Level 3 Communications

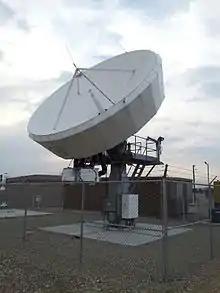
Level 3 Communications satellite dish on one of its two ground stations located in Boise, Idaho

Level 3 Communications operated a large network Internet, with infrastructure in 46 states in the continental United States, South America, Western Europe, and some cities in Asia. It uses transatlantic cables, including "Yellow" /AC-2 (on which it owned two of the four fiber pairs after Viatel Inc.'s 2001 bankruptcy). Level 3 Communications has also purchased 300 Gbit/s of capacity on the Apollo (cable system).